Axl Smith

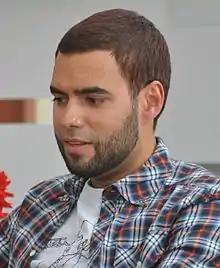
Smith in 2012

Caro Axel "Axl" Smith (born 10 March 1984) is a Finnish former television presenter and entertainer. He was a host for MTV Nordic since 2004, a UNICEF Good Will Ambassador from 2006 to 2016 and a recording artist since 2010. He has hosted "So You Think You Can Dance Finland" in 2010, "The Voice of Finland" from 2011 to 2016 and "The Voice Kids Finland" from 2012 to 2014. He was also the Finnish voice of Kristoff in the animated film "Frozen". His career as a presenter ended after it came public that he had been secretly filming his sexual partners and had shared a sexually explicit picture and a video of his friend in a WhatsApp group.